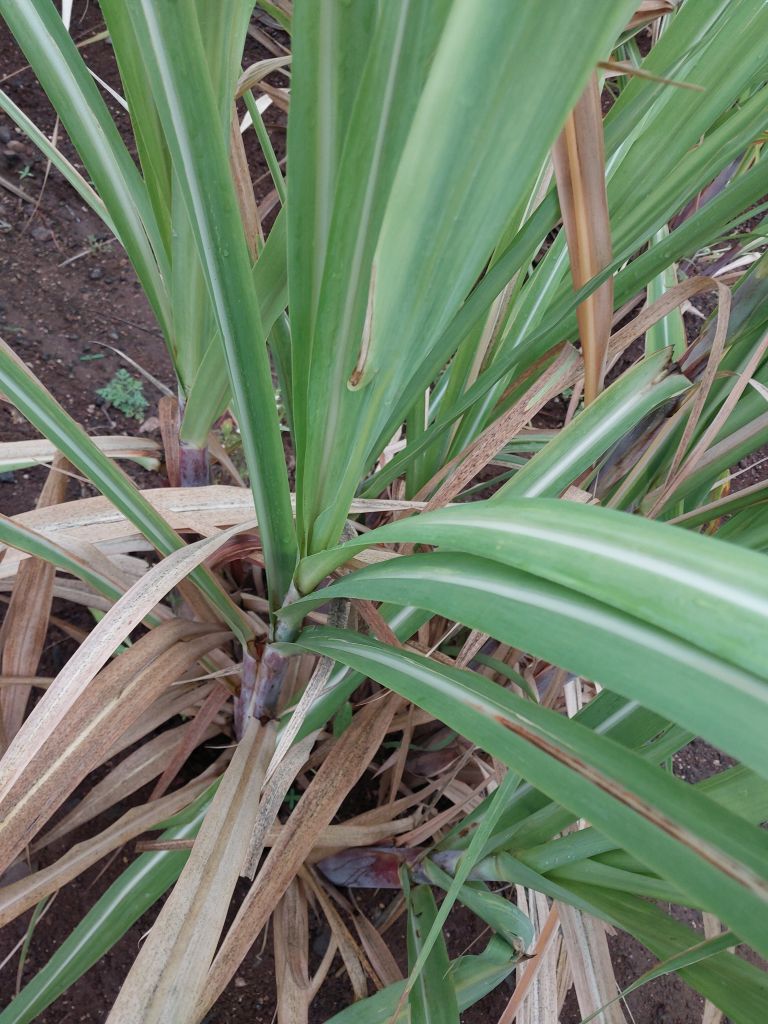
Label: Pokkah Boeng